Patka

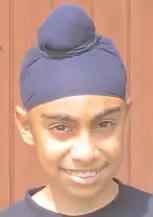

Patka is a Sikh headgear "in lieu" of the full Sikh turban. It is commonly worn by Sikh sportsmen and young Sikh boys"." Patka is a square piece of cotton, usually with four strings (one attached to each corner) for tying.